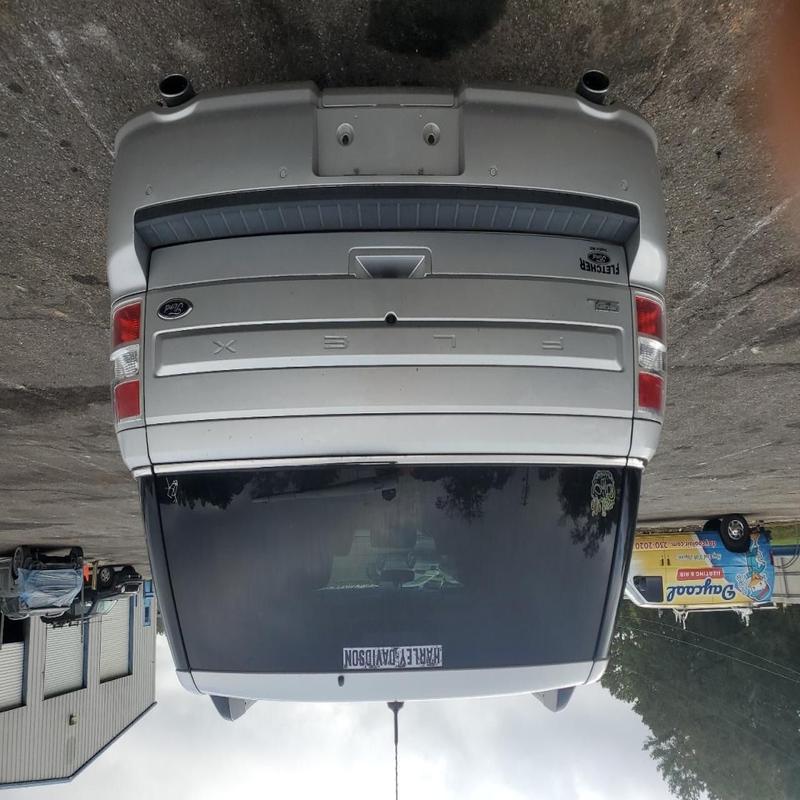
Aucun dommage détecté.
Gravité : aucun